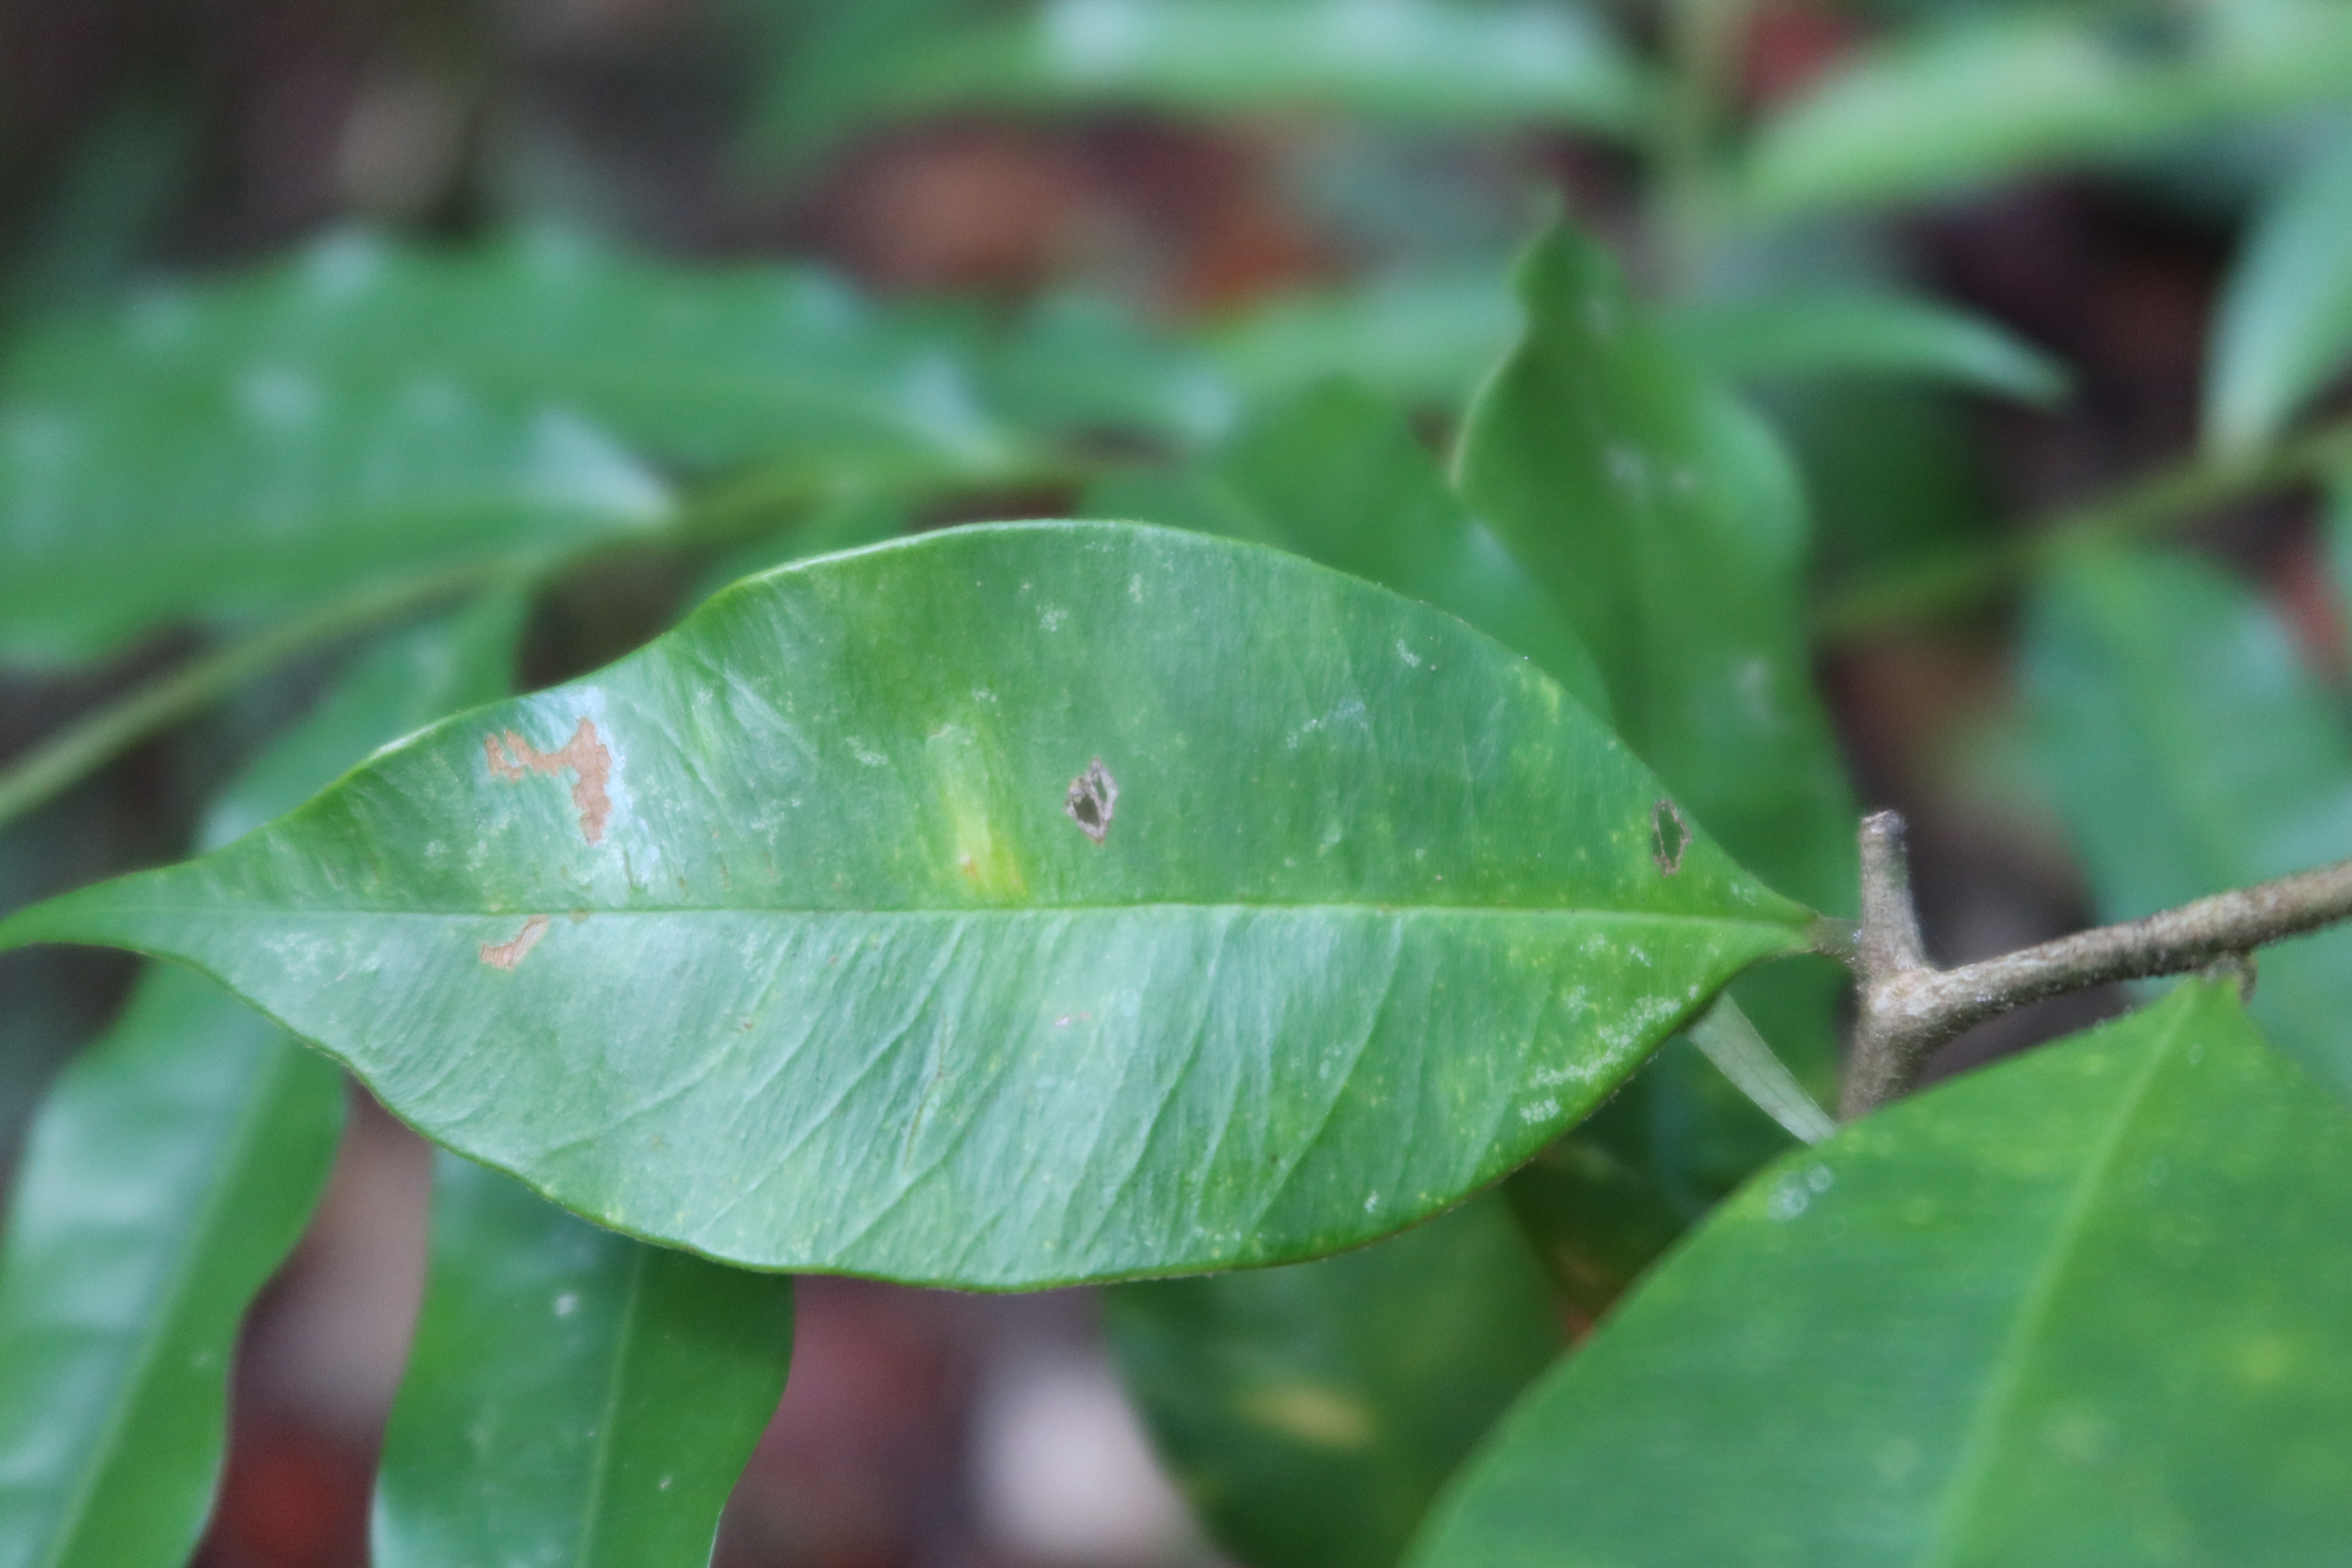
Label: Brown spots